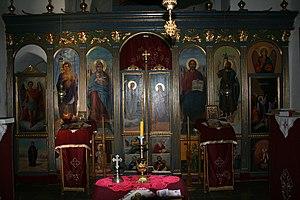
L'église Saint-Dimitri de Markova Crkva est une église orthodoxe serbe serbe située à Markova Crkva, dans le district de Kolubara et dans la municipalité de Lajkovac en Serbie. Elle est inscrite sur la liste des monuments culturels protégés de la République de Serbie.